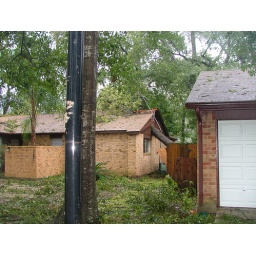
A different view of the tree in our neighbors house